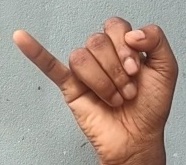
ASL sign: J